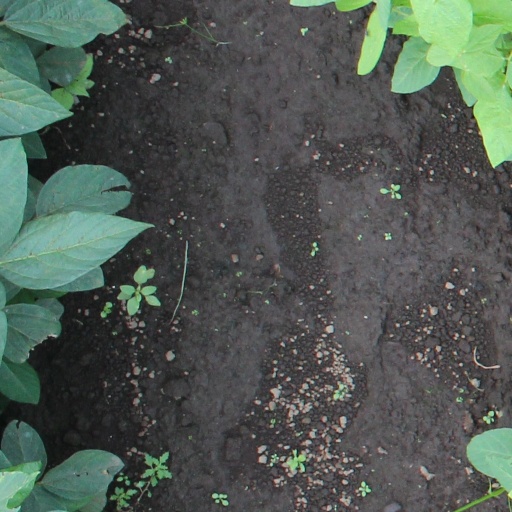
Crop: soybean